Infiniti G Line

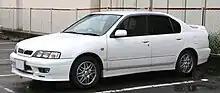
Nissan Primera Camino, the Japanese equivalent of the Infiniti G20

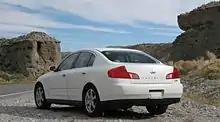
Infiniti G35 sedan

The second-generation G20 underwent several changes, including adopting the multi-link beam rear suspension very similar to the 1995–1999 Nissan Maxima with continued use of the independent multi-link strut front suspension of the P10 (similar to the 300ZX and Skyline GT-R). Despite enthusiasts' aversion to the beam, several publications praised the updated G20, as a technically good method of avoiding lateral suspension movement (which would compromise handling) while still offering a compliant ride. The P11 has a lateral grip figure of between 0.80 and 0.94g and a 61% front/39% rear weight distribution. It grew in size, with a length increase and height increase over the P10, resulting in more legroom for rear-seat passengers. The new model's increased size and luxury options, however, added to the car's weight (which rose to 3000 pounds); the stock 140-145 horsepower engine provided lower performance (the MY1999 automatic, for example, had a 10.9-second 0-60 mph time and did the quarter-mile in 18.4 seconds at .